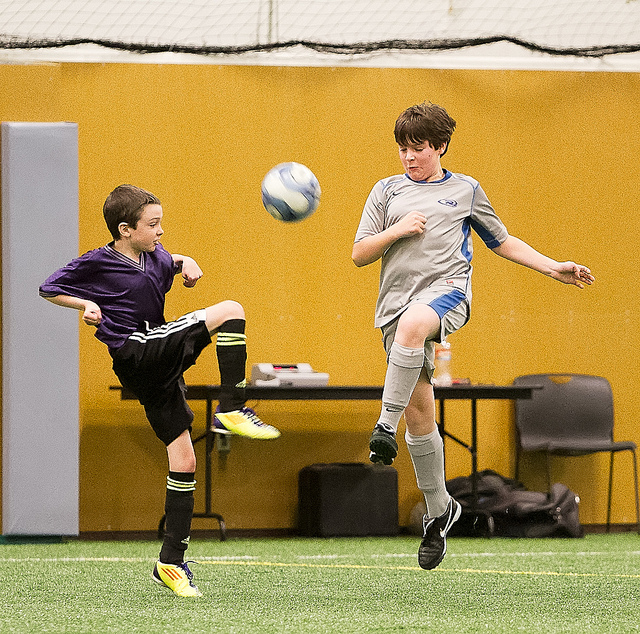
user: Given an image and a question. Answer the question in a short answer. Question: What shape is floating in the air? Short Answer:
assistant: circle